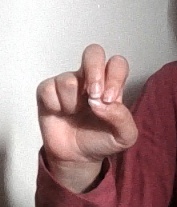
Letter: gaaf